Sunbeam (steam yacht)

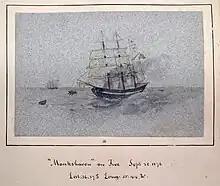
Ink wash of "Monkshaven" on fire, possibly by Anna Massey

In the summer of 1874, Mr and Mrs Brassey sailed "Sunbeam" to Norway and the Arctic Circle. Then, on 13 September 1874, they left Portsmouth aboard "Sunbeam". They sailed her via Tangier, Gibraltar, Tétouan, and Ceuta to the Mediterranean, where they cruised to Sicily, Greece, and Constantinople, toured the Aegean Sea, visited Albania, Sardinia, Naples, Corsica, and Nice, where Mrs Brassey left "Sunbeam" and returned to England by train. Mr Brassey remained on the yacht, which reached Gravesend on 7 January 1875. "Sunbeam" had covered about 13,000 miles, including the trip to the Arctic Circle as well as the Mediterranean cruise.